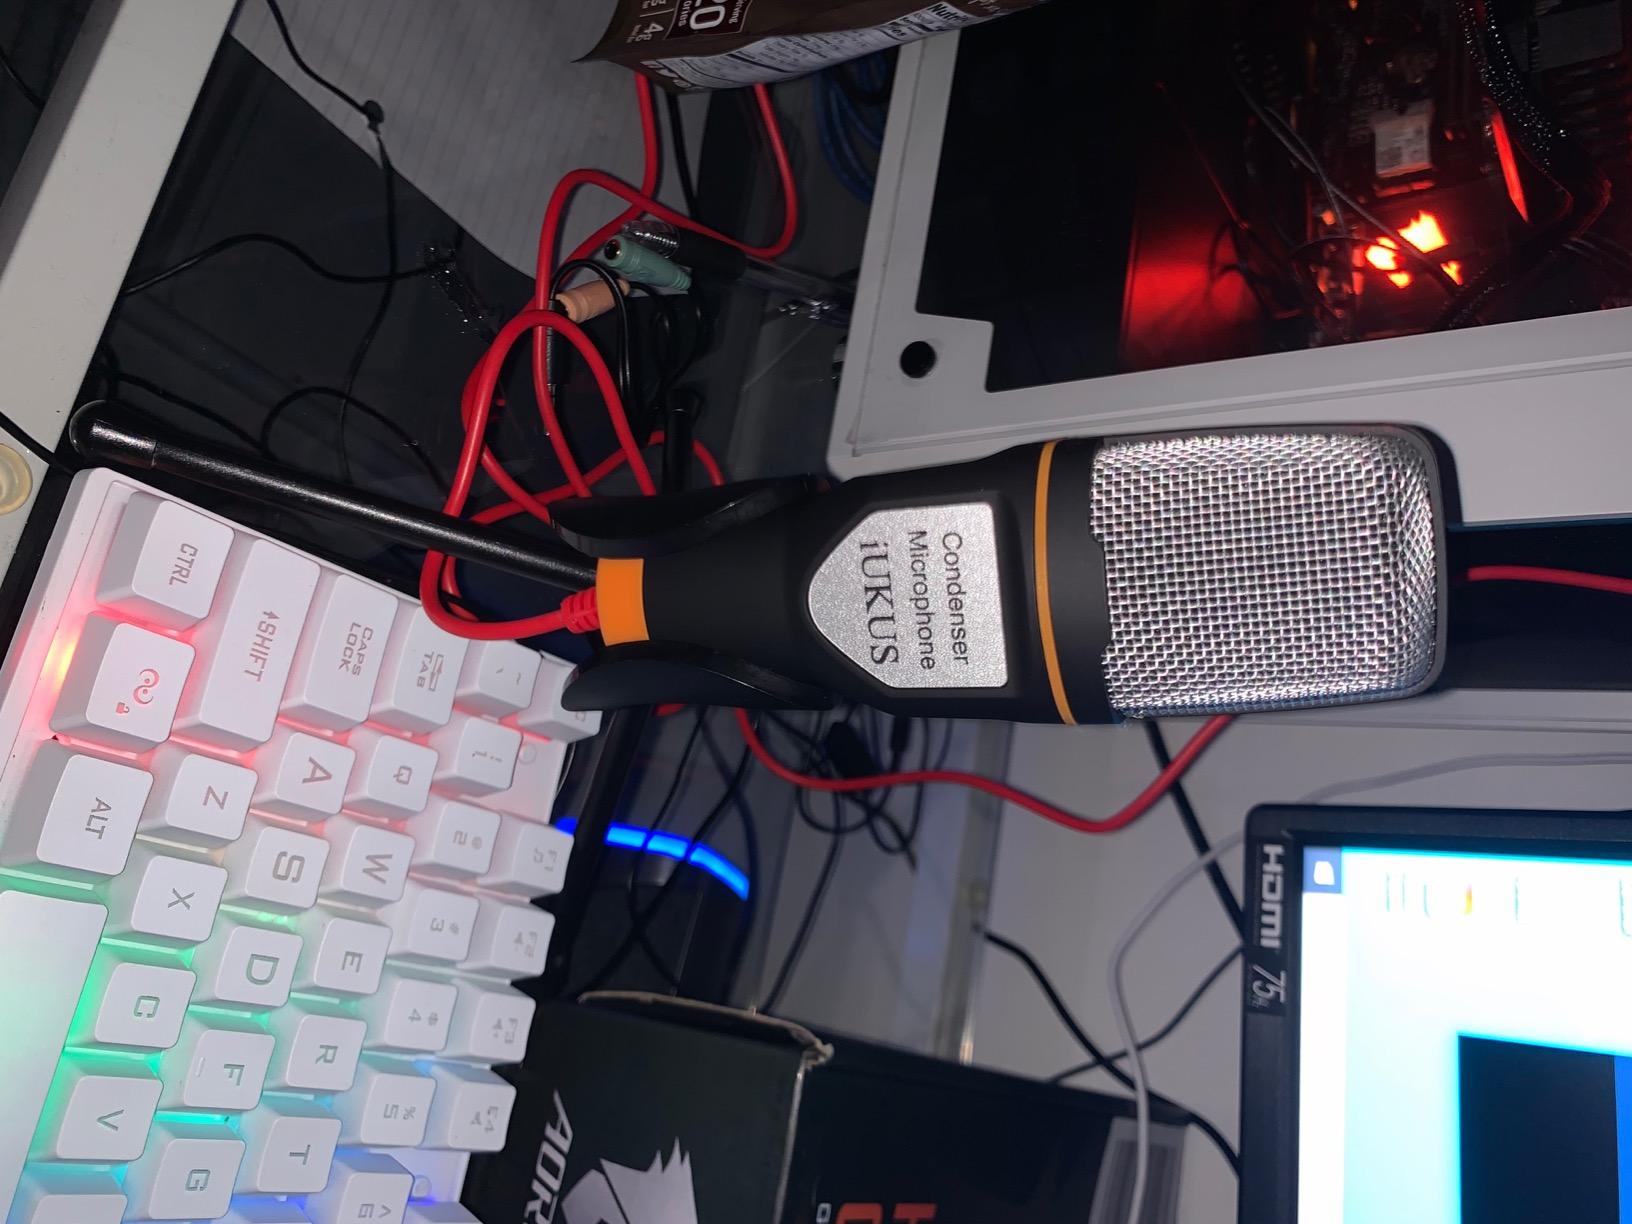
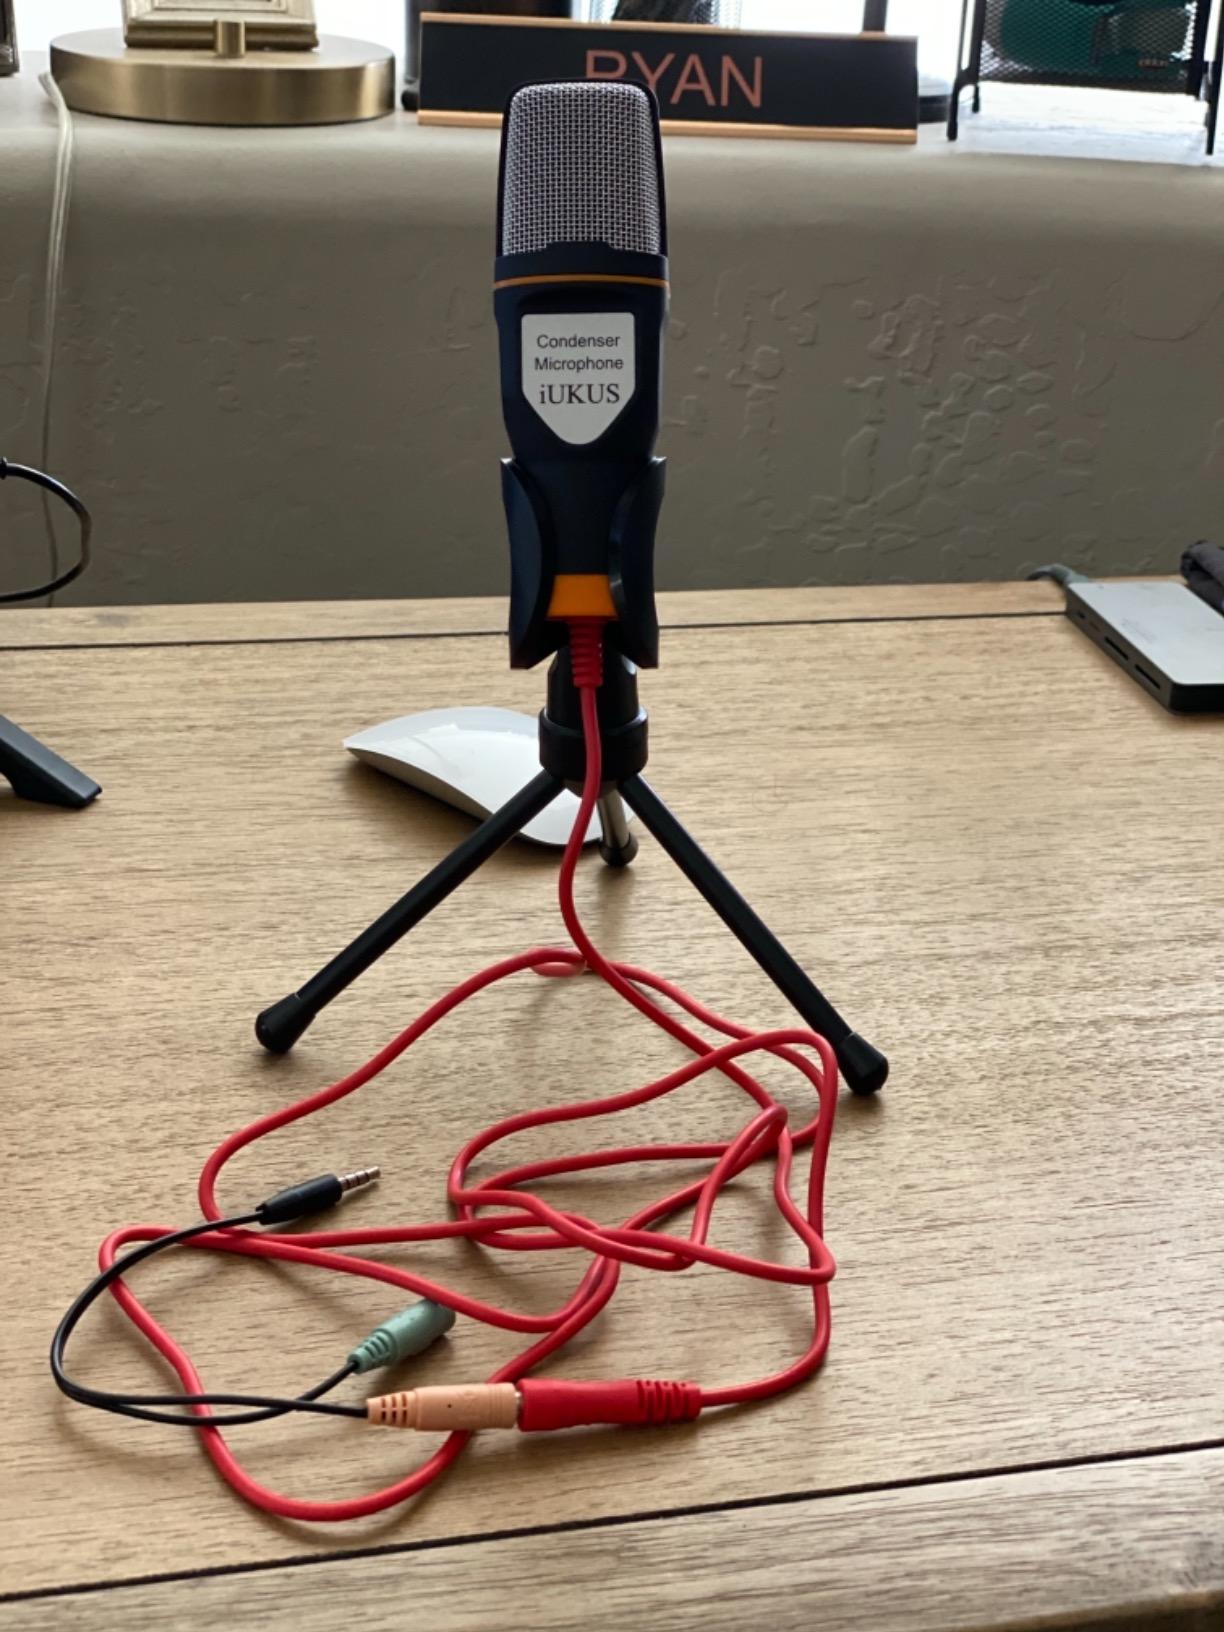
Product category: microphone
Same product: yes